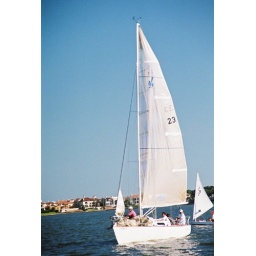
Clear Lake, Texas Wednesday sail boat races in 2006